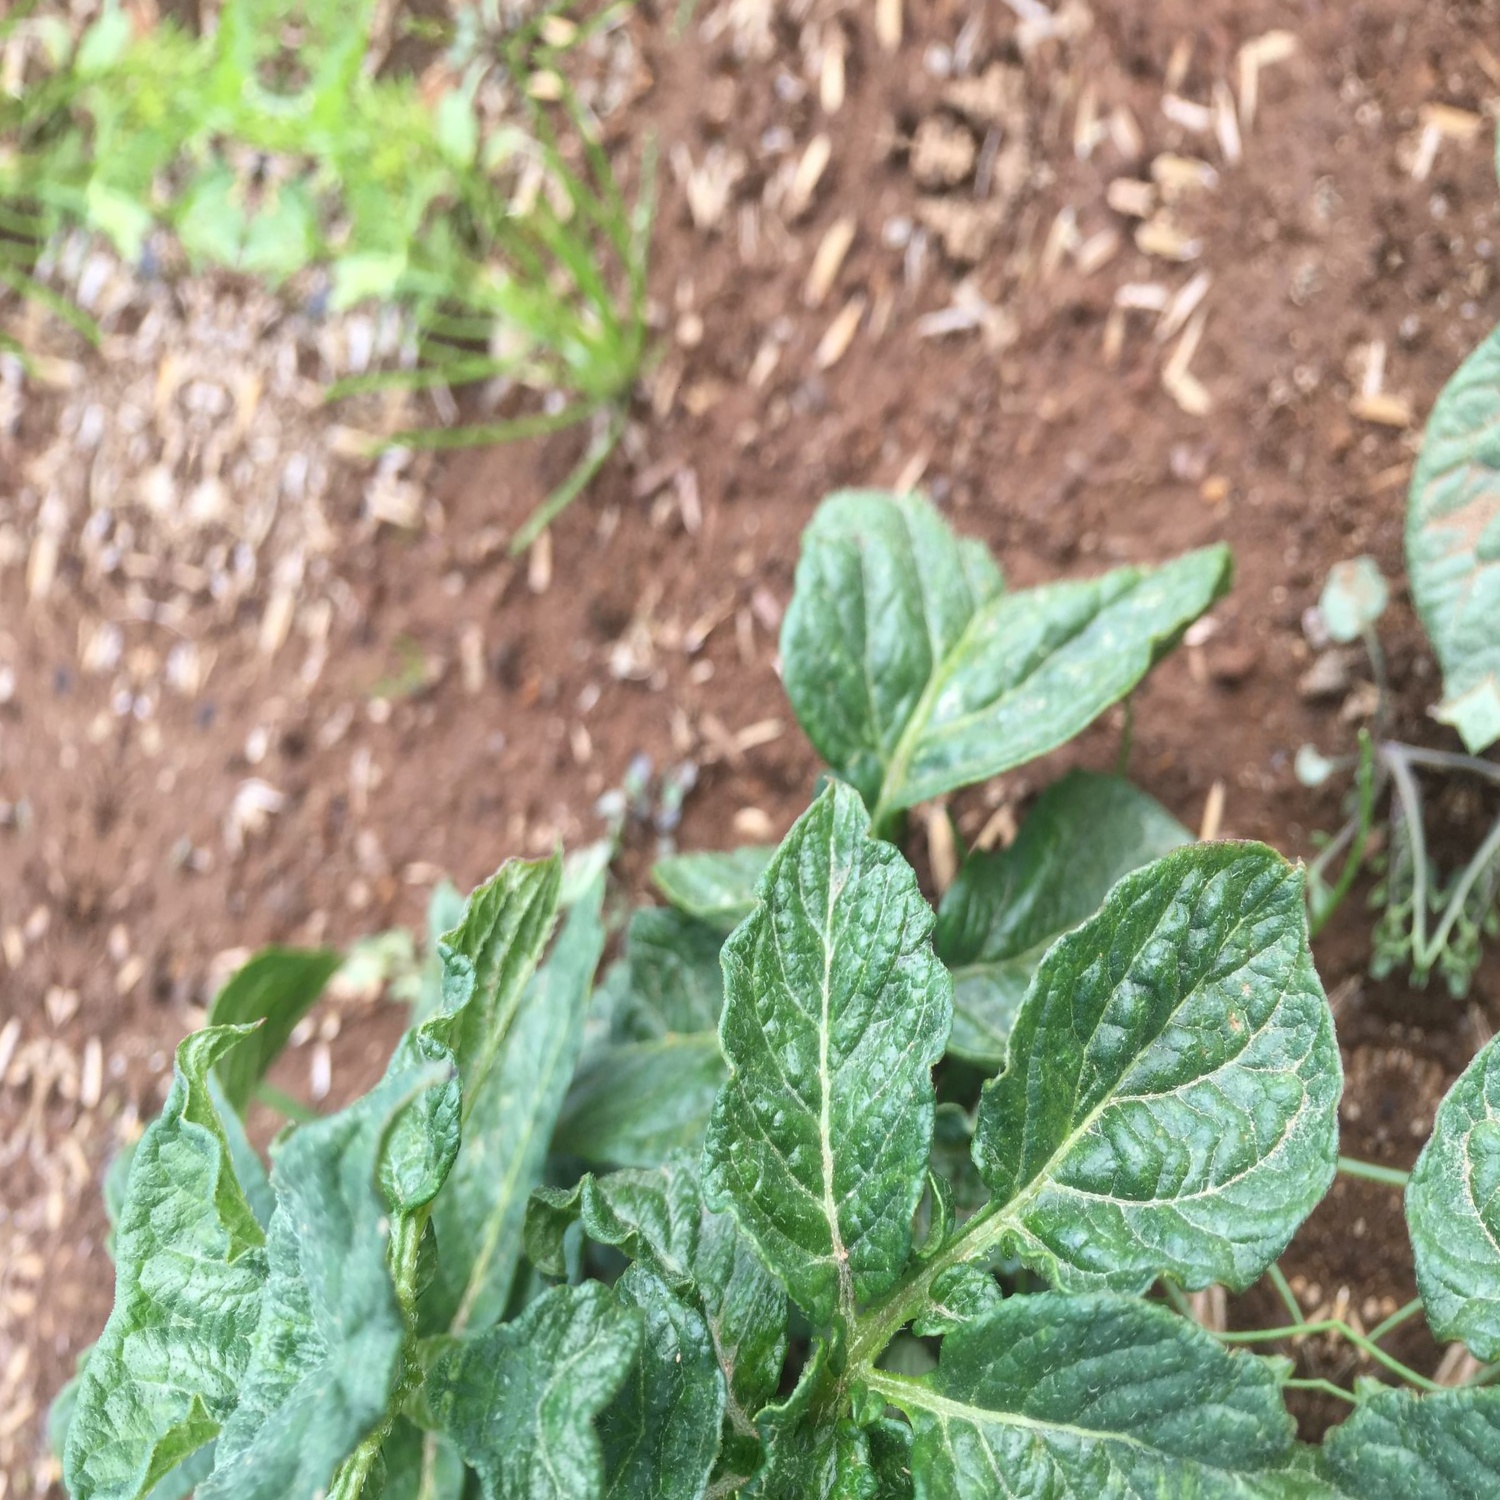
Etiqueta: Virus